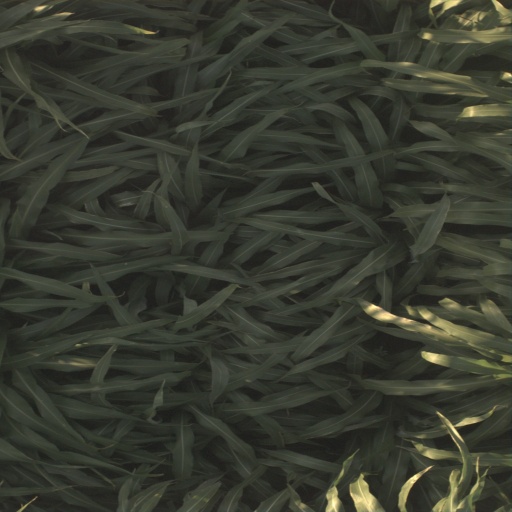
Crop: sorghum